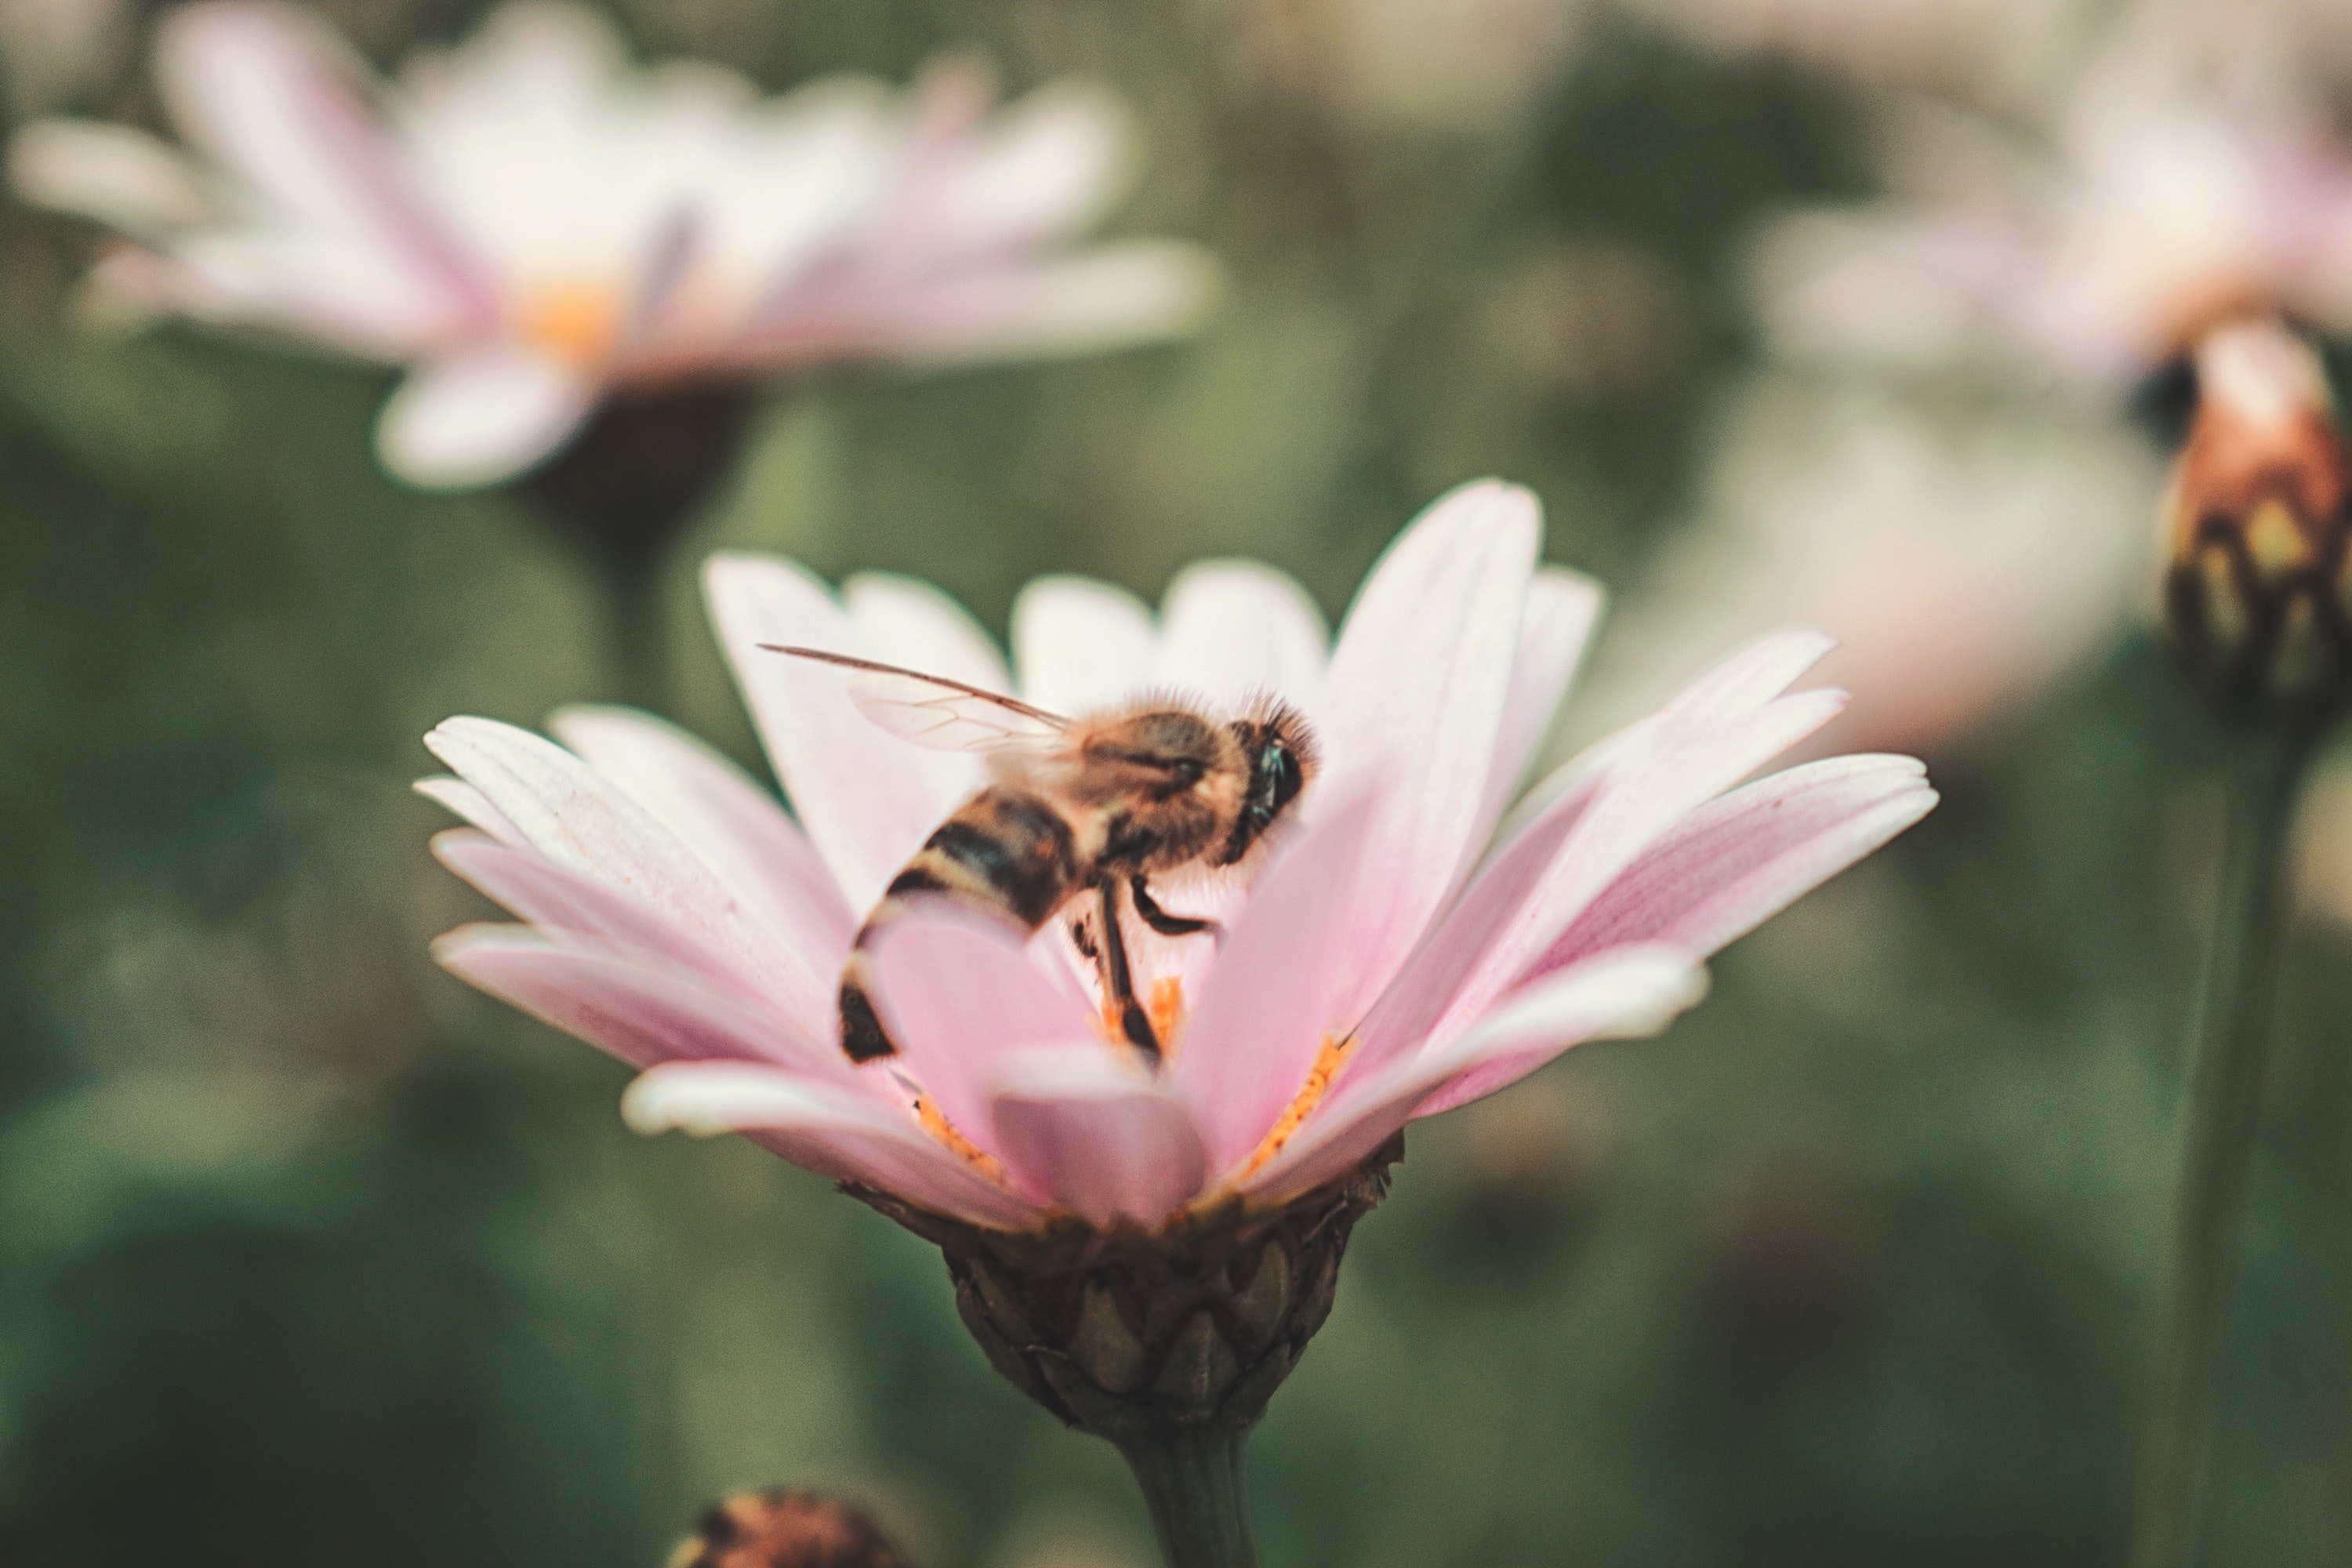
flower, flowering plant, honeybee, bee, petal, plant, insect, membrane winged insect, pink, pollinator, macro photography, spring, nectar, bumblebee, pollen, botany, close up, hoverfly, wildflower, hornet, invertebrate, plant stem, daisy family, bee pollen, Megachilidae, annual plant, perennial plant